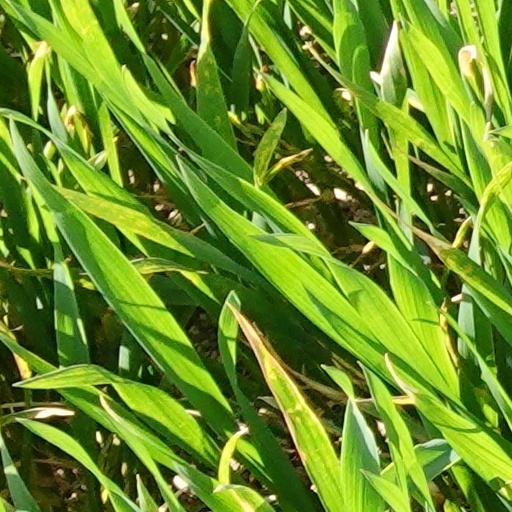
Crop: wheat